Venny Soldan-Brofeldt

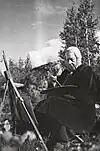
Painting outdoors in the 1930s

Their first child, Heikki (who would later become a filmmaker) was born in 1895. Venny's younger sister, came to help with the housekeeping and Venny's recovery. But, soon, it became clear that a relationship was developing between her and Juhani. In 1896, Venny went to Berlin to study new methods in wallpaper design and was in no hurry to return, as she trusted them. Eventually though, it became a crisis and Juhani took a trip to Paris to let the situation settle down. Tilly went to Switzerland "for her health". Juhani joined her there, but had already decided to continue his marriage. In 1900, their second son , who would also become a writer, was born. The triangle continued until 1902, when Tilly gave birth to Juhani's son, . Juhani set them up in Järvenpää and visited frequently. She set up a small nursing home to support herself. Apparently none of this was known to the rest of their family and friends until Antti published his autobiography in 1951.